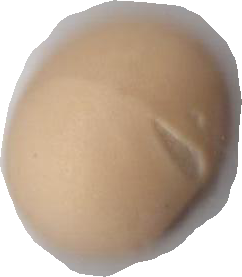
Variety: Anjasmoro